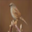
Label: bird